Military history of Spain

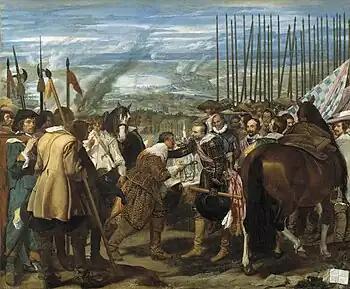
"The Surrender of Breda", 1625. The Spanish receive the Dutch surrender after a long siege. A tercio unit's pikes can be seen on the right

Spain was forced to accept the independence of the Dutch Republic in 1648, another sign of diminishing power. In the second half of the century, a much reduced and increasingly neglected Spanish army became infamous for being poorly equipped and rarely paid. For the remainder of the century, France continued to grow in relative power under Louis XIV. The Franco-Spanish War (1635–59) ended in defeat. However, despite some Spanish concessions (Roussillon and French Flanders); the Spanish maintained their main territorial holdings in the Low Countries and Italy . The War of Devolution (1667–68) proved a one sided affair, as French forces overcame badly neglected Spanish forces and fortifications, marking the military ascendancy of France. The outcome of the War of the Reunions (1683–1683) had a similar outcome. During the Nine Years' War, Spain also lost Catalonia to France but it was restored to the kingdom in 1697 with the treaty of Ryswick.